Anglican Communion

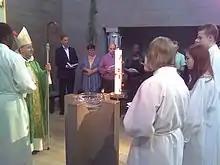
Anglican confirmation at the Mikael Agricola Church in Helsinki, Finland, in June 2013

The enormous expansion in the 18th and 19th centuries of the British Empire brought Anglicanism along with it. At first all these colonial churches were under the jurisdiction of the bishop of London. After the American Revolution, the parishes in the newly independent country found it necessary to break formally from a church whose supreme governor was (and remains) the British monarch. Thus they formed their own dioceses and national church, the Episcopal Church in the United States of America, in a mostly amicable separation.